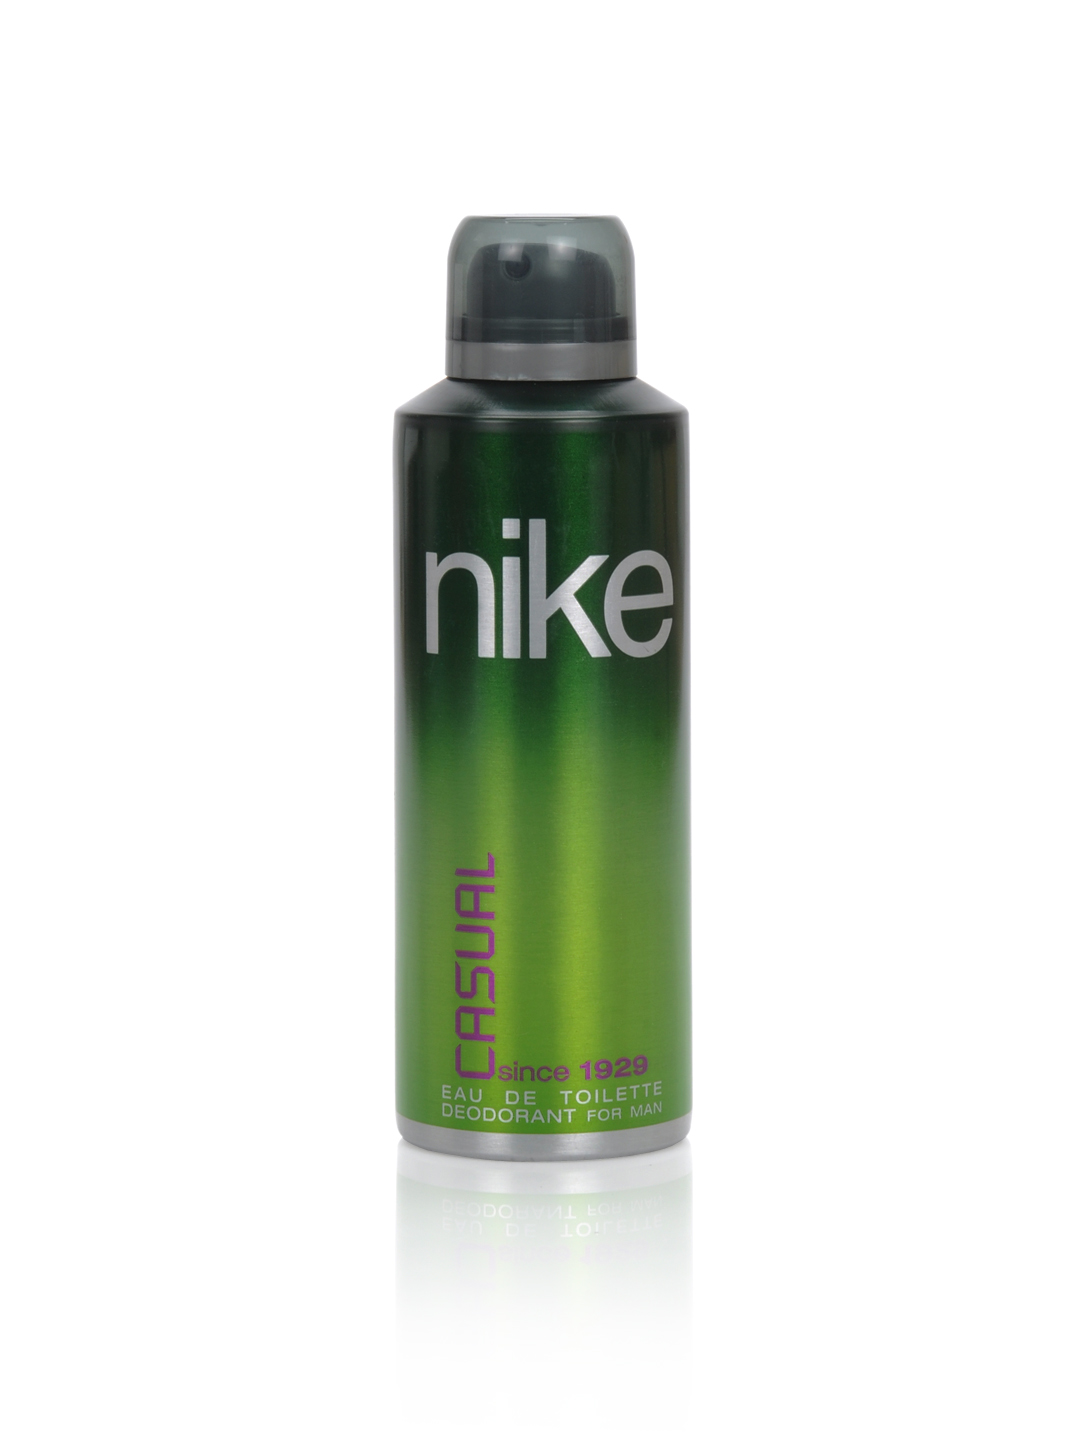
Nike Fragrances Men Casual Deo
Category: Personal Care / Fragrance / Deodorant
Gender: Men
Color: Green
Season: Spring 2017
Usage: Casual